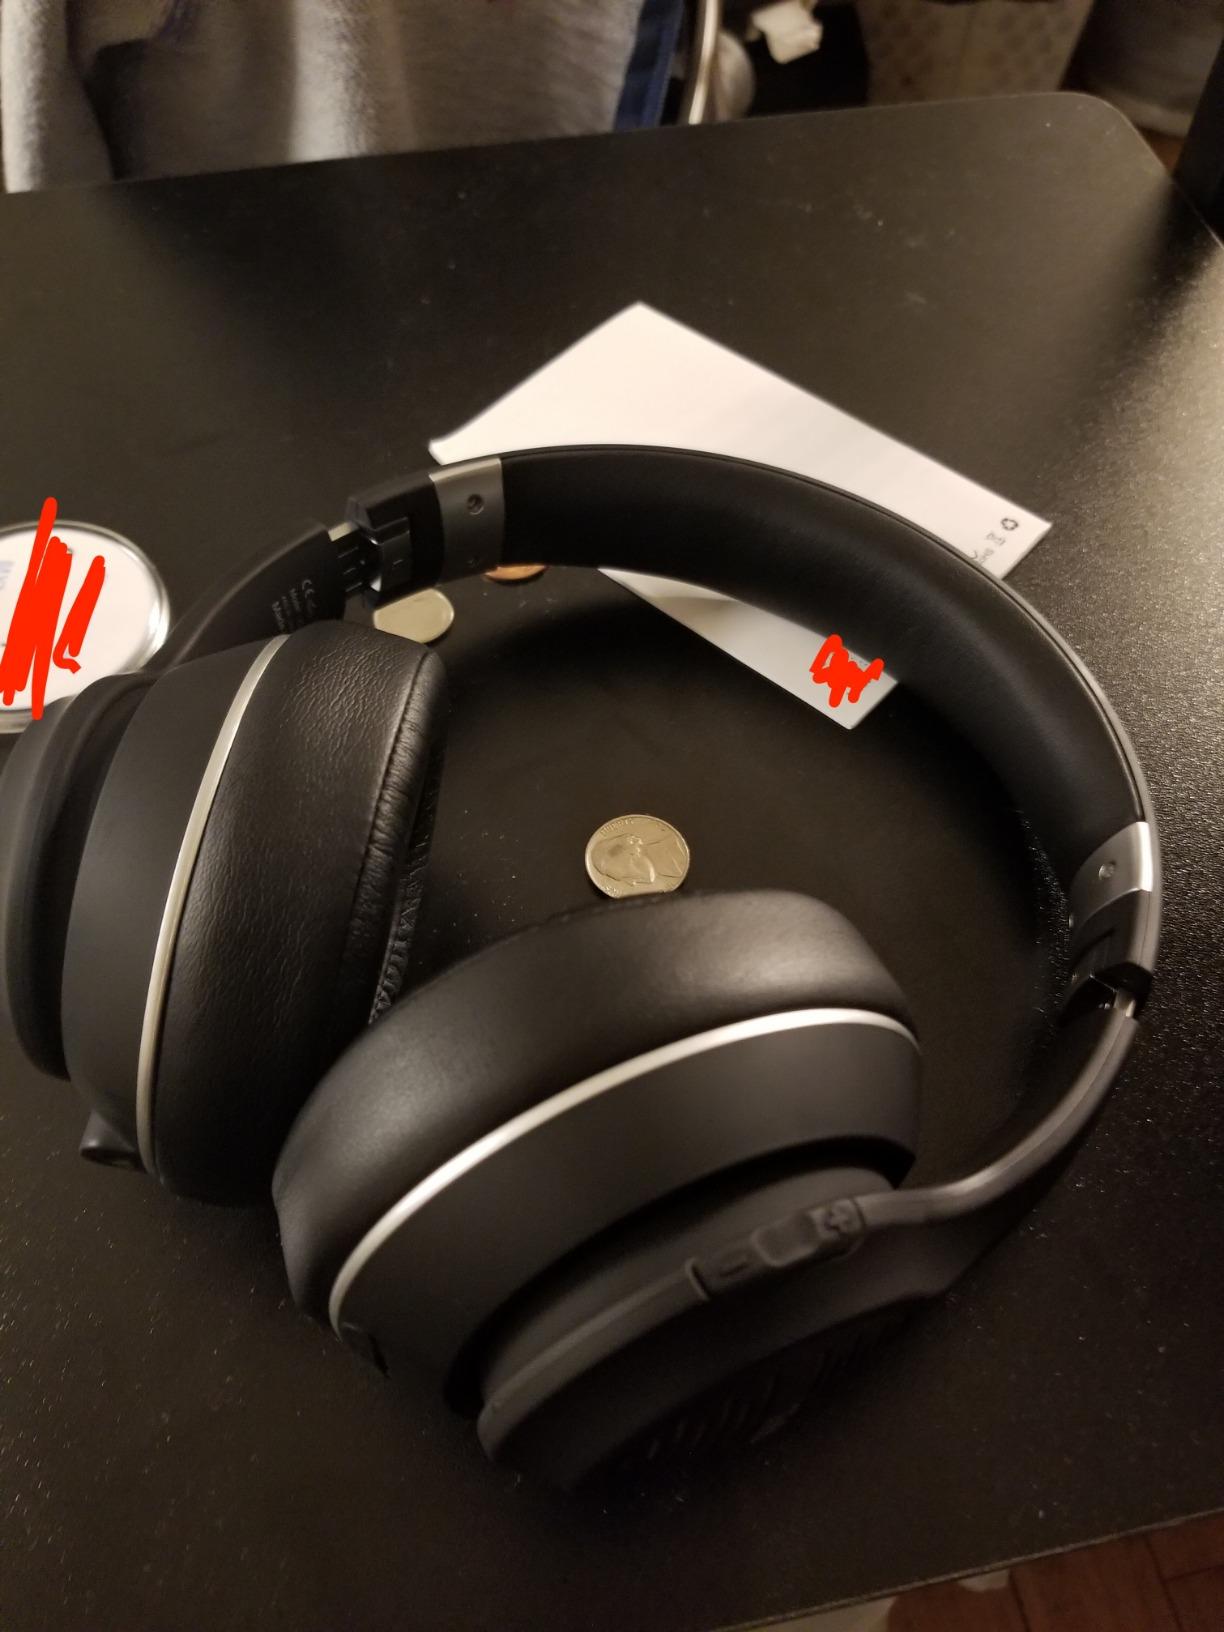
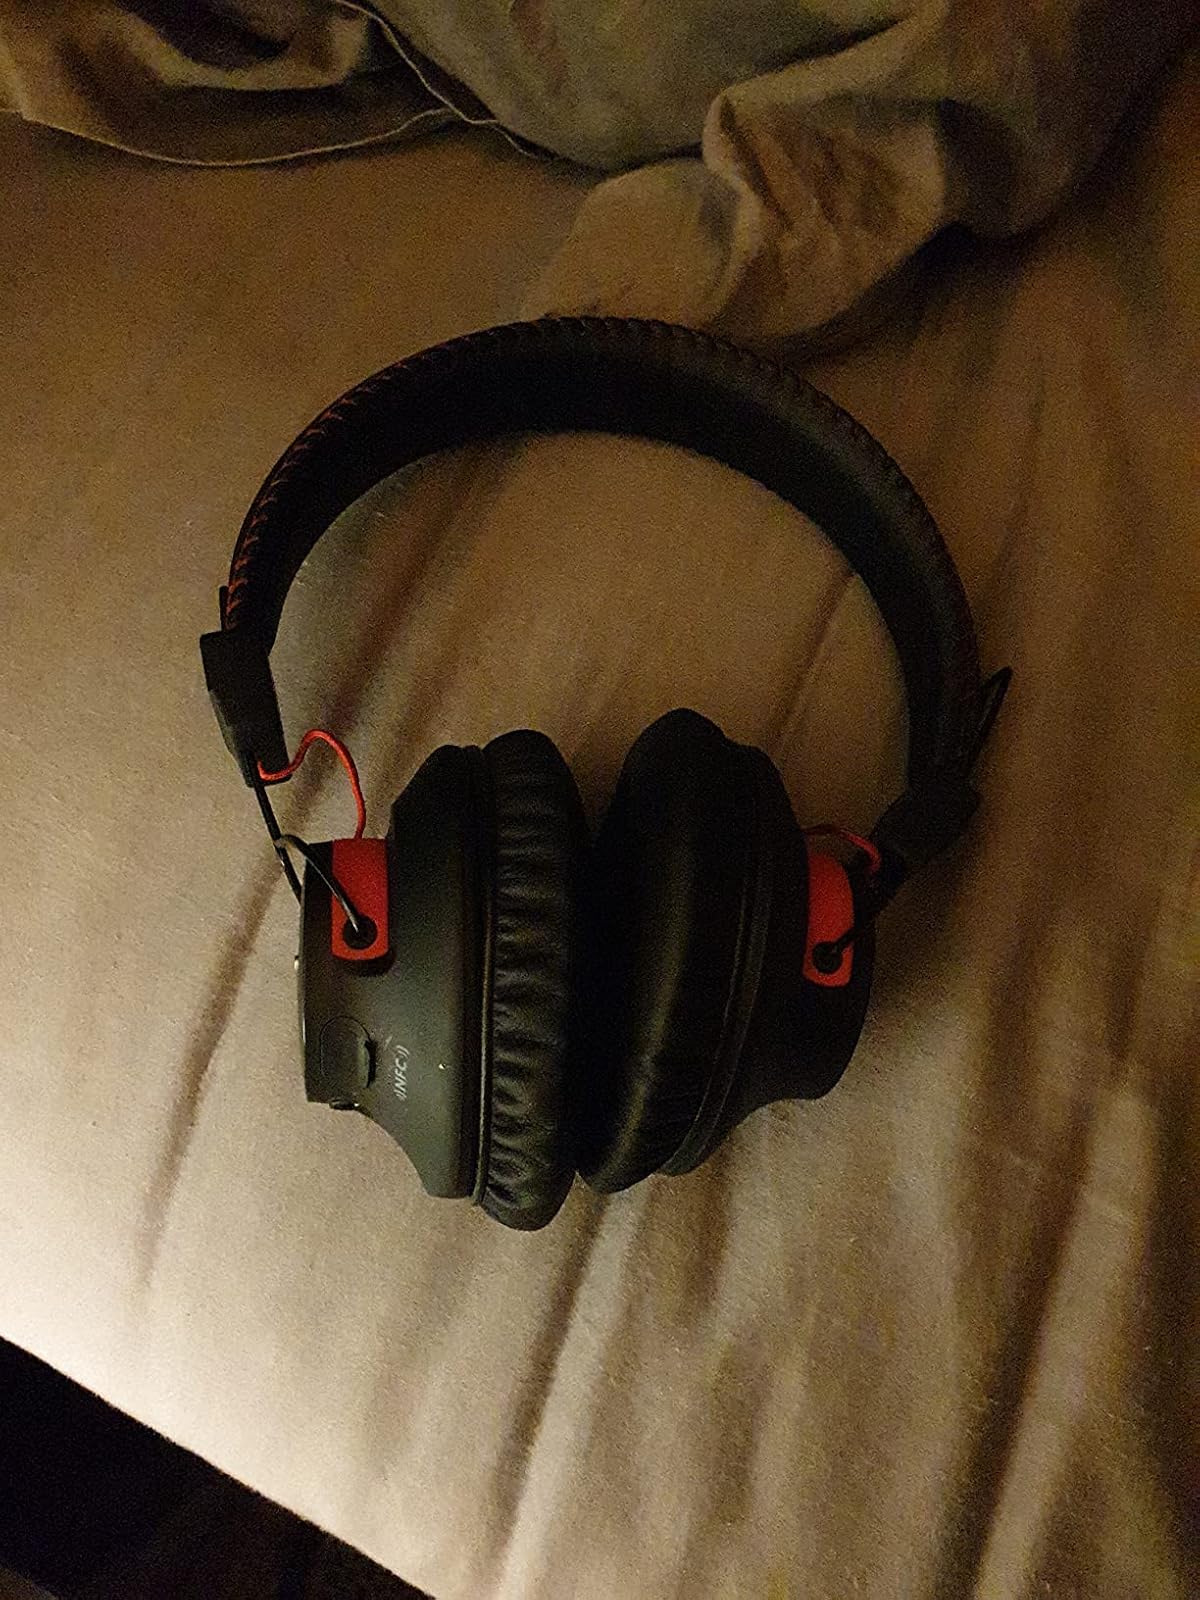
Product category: headphones
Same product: no